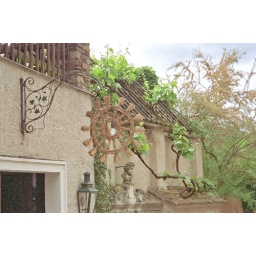
Wine bar sign in Durnstein, Austria.